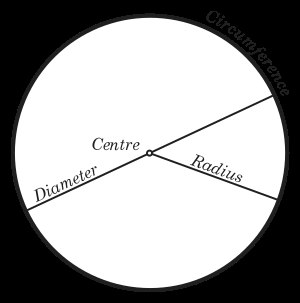
Radius
Illustration af en cirkels radius, diameter, periferi, og omkreds (circumference).
Radius, ofte betegnet, angiver det linjestykke, der strækker sig fra centrum til periferi i en cirkel eller kugle. I daglig tale refererer betegnelsen radius ofte til længden af en radius.